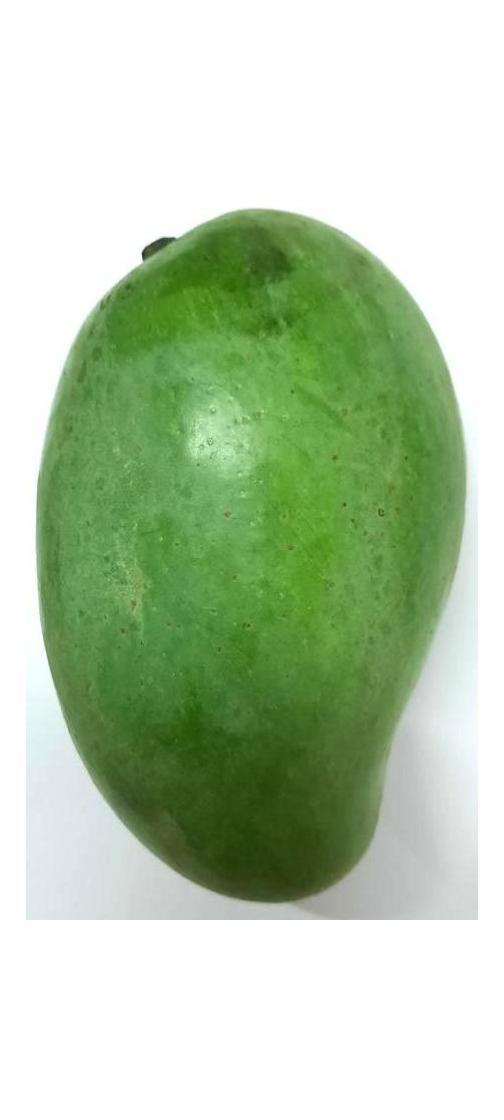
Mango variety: Amrapali